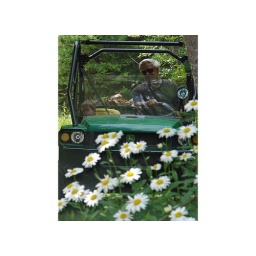
in the green truck